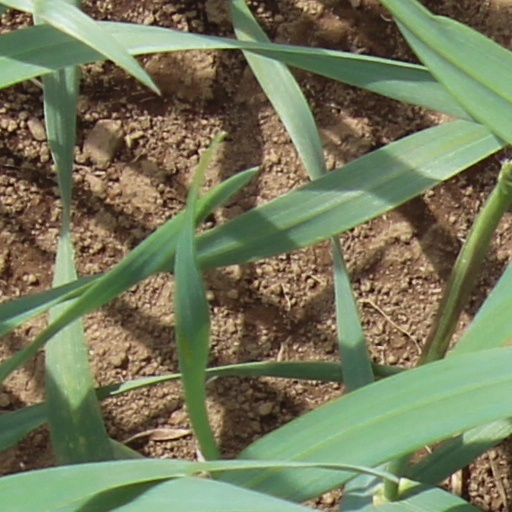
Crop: wheat